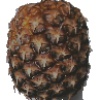
Label: pineapple